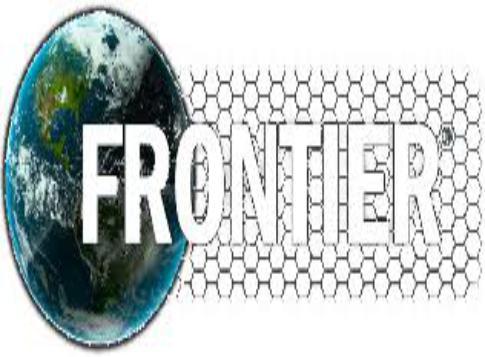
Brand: frontier developments
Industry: Leisure